Royal Academy Exhibition of 1832

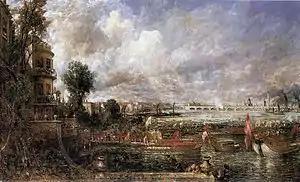
"The Opening of Waterloo Bridge" by John Constable

The Royal Academy Exhibition of 1832 was the annual Summer Exhibition of the Royal Academy of Arts in London. It took place at Somerset House between 7 May and 21 July 1832. As with the previous year's exhibition, it was notable for the rivalry between the painters John Constable and William Turner. In a celebrated incident Constable claimed that Turner had "fired a gun" due to a last minute alteration to one of his paintings, in a likely attempt to upstage a Constable work hanging nearby.